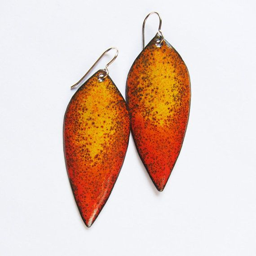
these big orange enamel dangle earrings are one of a kind .